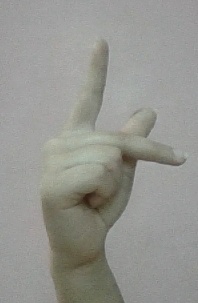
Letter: dha